Halloween Kills

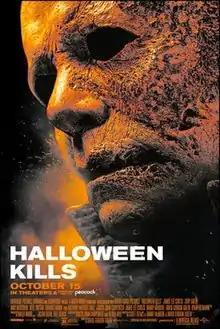
Official release poster

Halloween Kills is a 2021 American slasher film directed by David Gordon Green, and co-written by Green, Danny McBride, and Scott Teems. It is the sequel to "Halloween" (2018) and the twelfth installment in the "Halloween" franchise. The film stars Jamie Lee Curtis, Judy Greer, Andi Matichak, Will Patton, Thomas Mann, Jim Cummings, and Anthony Michael Hall. The film begins on the same night where the previous film ended with James Jude Courtney reprising his role as Michael Myers whose presence has become apparent to the residents of Haddonfield.